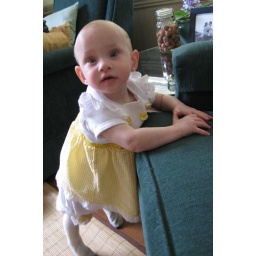
standing in yellow dress